Minor Basilica of Our Lady of La Salette in Dębowiec

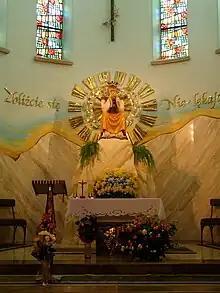

Minor Basilica of Our Lady of La Salette in Dębowiec is a Catholic shrine located in the south-east of Poland, founded by the La Salette Missionaries in 1910 on land bought from the Dębowiec Municipal Board on June 7, 1910.